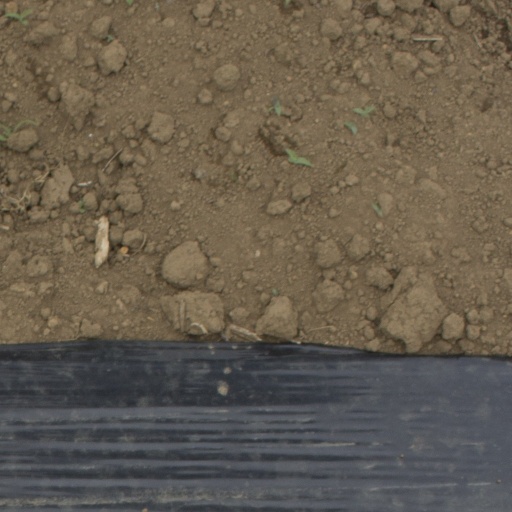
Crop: Jerusalem artichoke